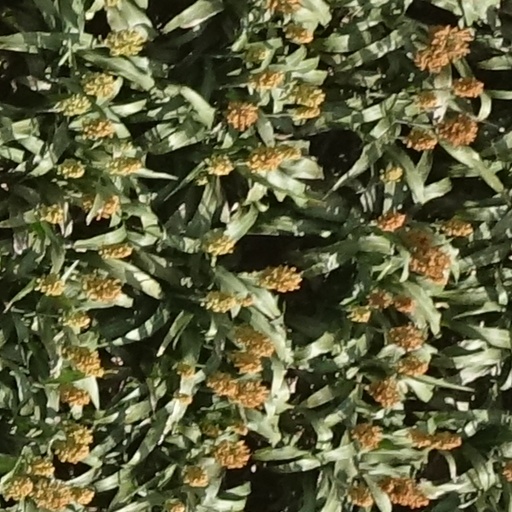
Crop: sorghum